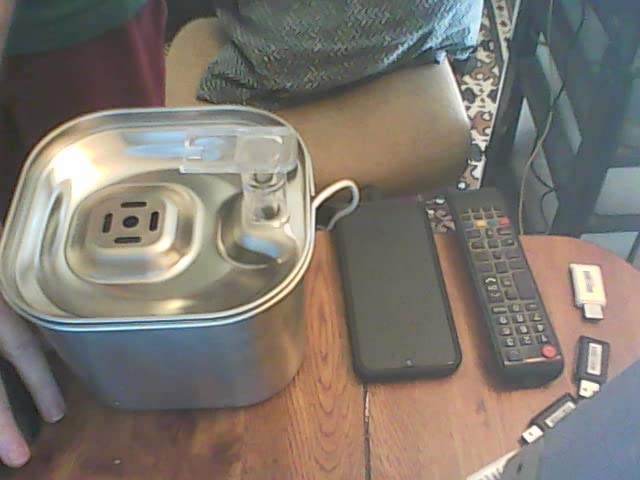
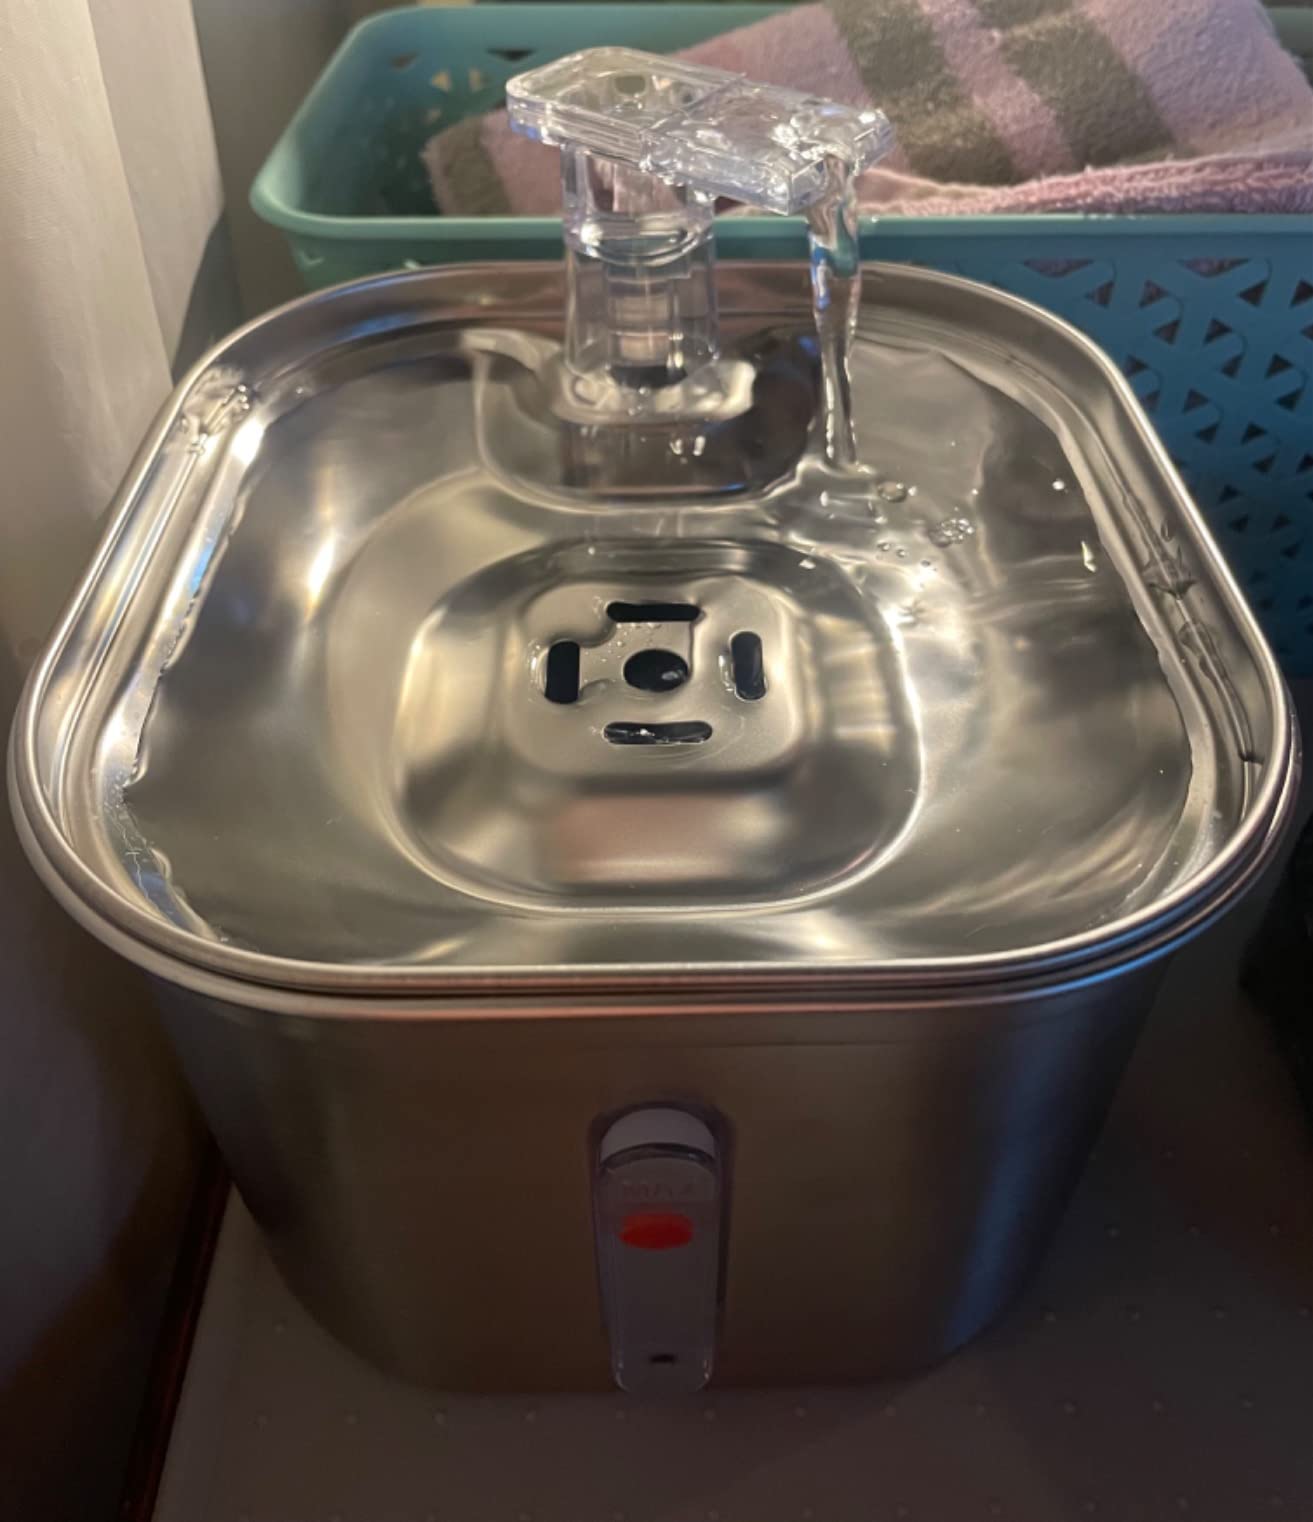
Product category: items_bowl
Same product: yes